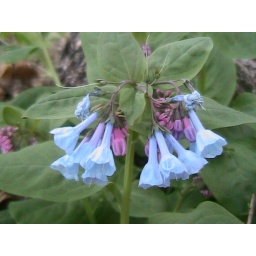
Bluebells in the west section of my standing stones garden